Historiography

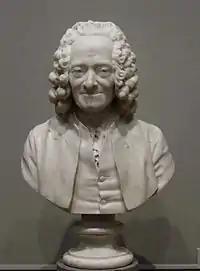
Voltaire's works of history are an excellent example of Enlightenment era advances in accuracy.

Muslim historical writings first began to develop in the 7th century, with the reconstruction of the Prophet Muhammad's life in the centuries following his death. With numerous conflicting narratives regarding Muhammad and his companions from various sources, it was necessary to verify which sources were more reliable. In order to evaluate these sources, various methodologies were developed, such as the "science of biography", "science of hadith" and "Isnad" (chain of transmission). These methodologies were later applied to other historical figures in the Islamic civilization. Famous historians in this tradition include Urwah (d. 712), Wahb ibn Munabbih (d. 728), Ibn Ishaq (d. 761), al-Waqidi (745–822), Ibn Hisham (d. 834), Muhammad al-Bukhari (810–870) and Ibn Hajar (1372–1449). Historians of the medieval Islamic world also developed an interest in world history. Islamic historical writing eventually culminated in the works of the Arab Muslim historian Ibn Khaldun (1332–1406), who published his historiographical studies in the "Muqaddimah" (translated as "Prolegomena") and "Kitab al-I'bar" ("Book of Advice"). His work was forgotten until it was rediscovered in the late 19th century.